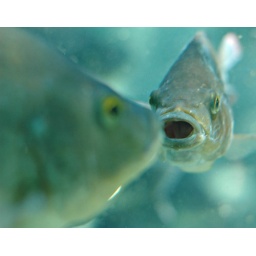
fish in the mirror